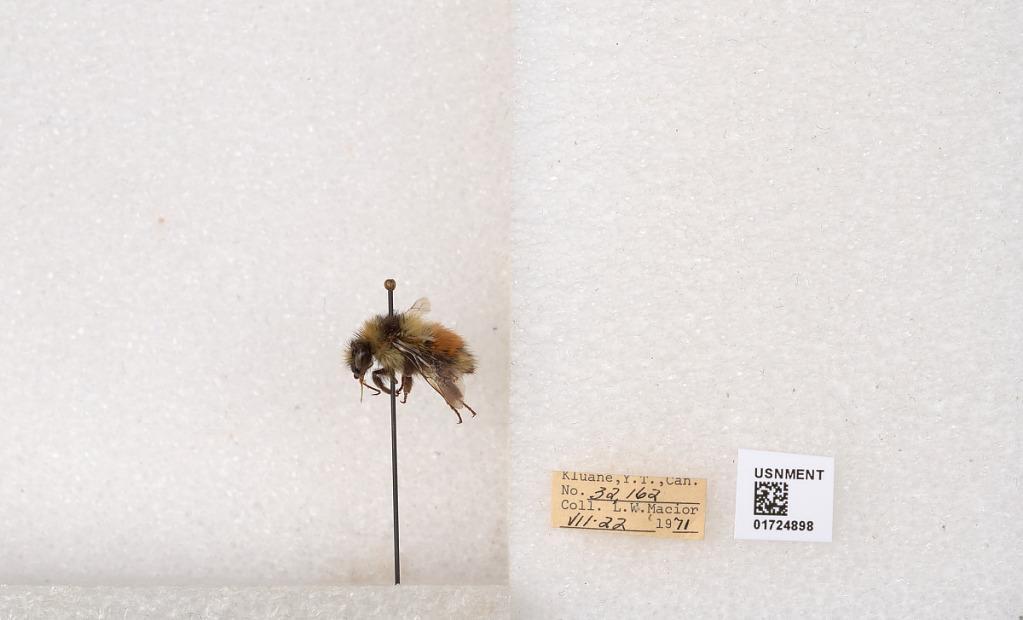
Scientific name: Bombus (Pyrobombus) sylvicola Kirby
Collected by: L. Macior
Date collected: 1971-7-22
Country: Canada
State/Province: Yukon Territory
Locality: Kluane National Park and Reserve
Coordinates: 60.7493, -139.504